Battle of Monmouth

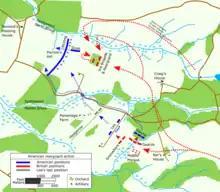
map

As soon as he received news that his rearguard was being probed, Clinton ordered Cornwallis to march the first division back towards Monmouth Court House. He believed Washington's main body was not close enough to come up in support and that the terrain would make it difficult for Lee to maneuver. He intended to do more than simply defend his baggage train; he thought the vanguard was vulnerable, and saw an opportunity to turn its right flank, just as Lee had feared, and destroy it. After pausing at Monmouth Court House, Clinton began to push westwards. He formed his best troops into two columns, Guards on the right, Grenadiers on the left and the guns of the Royal Artillery between them, while a regiment of dragoons ranged about them. The infantry of the 3rd and 4th Brigades followed in line, while the 5th Brigade remained in reserve at Monmouth Court House. The Queen's Rangers and the infantry of the rearguard operated on the British right flank. To the rear, a brigade of Hessian grenadiers remained in a defensive line to which Clinton could fall back if things went badly. In total, his force comprised some 10,000 troops.